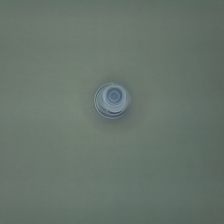
Color: white/transparent
Cap type: flip-top cap